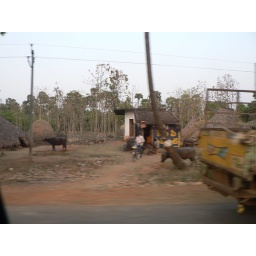
Lots of the black water buffalos in the country